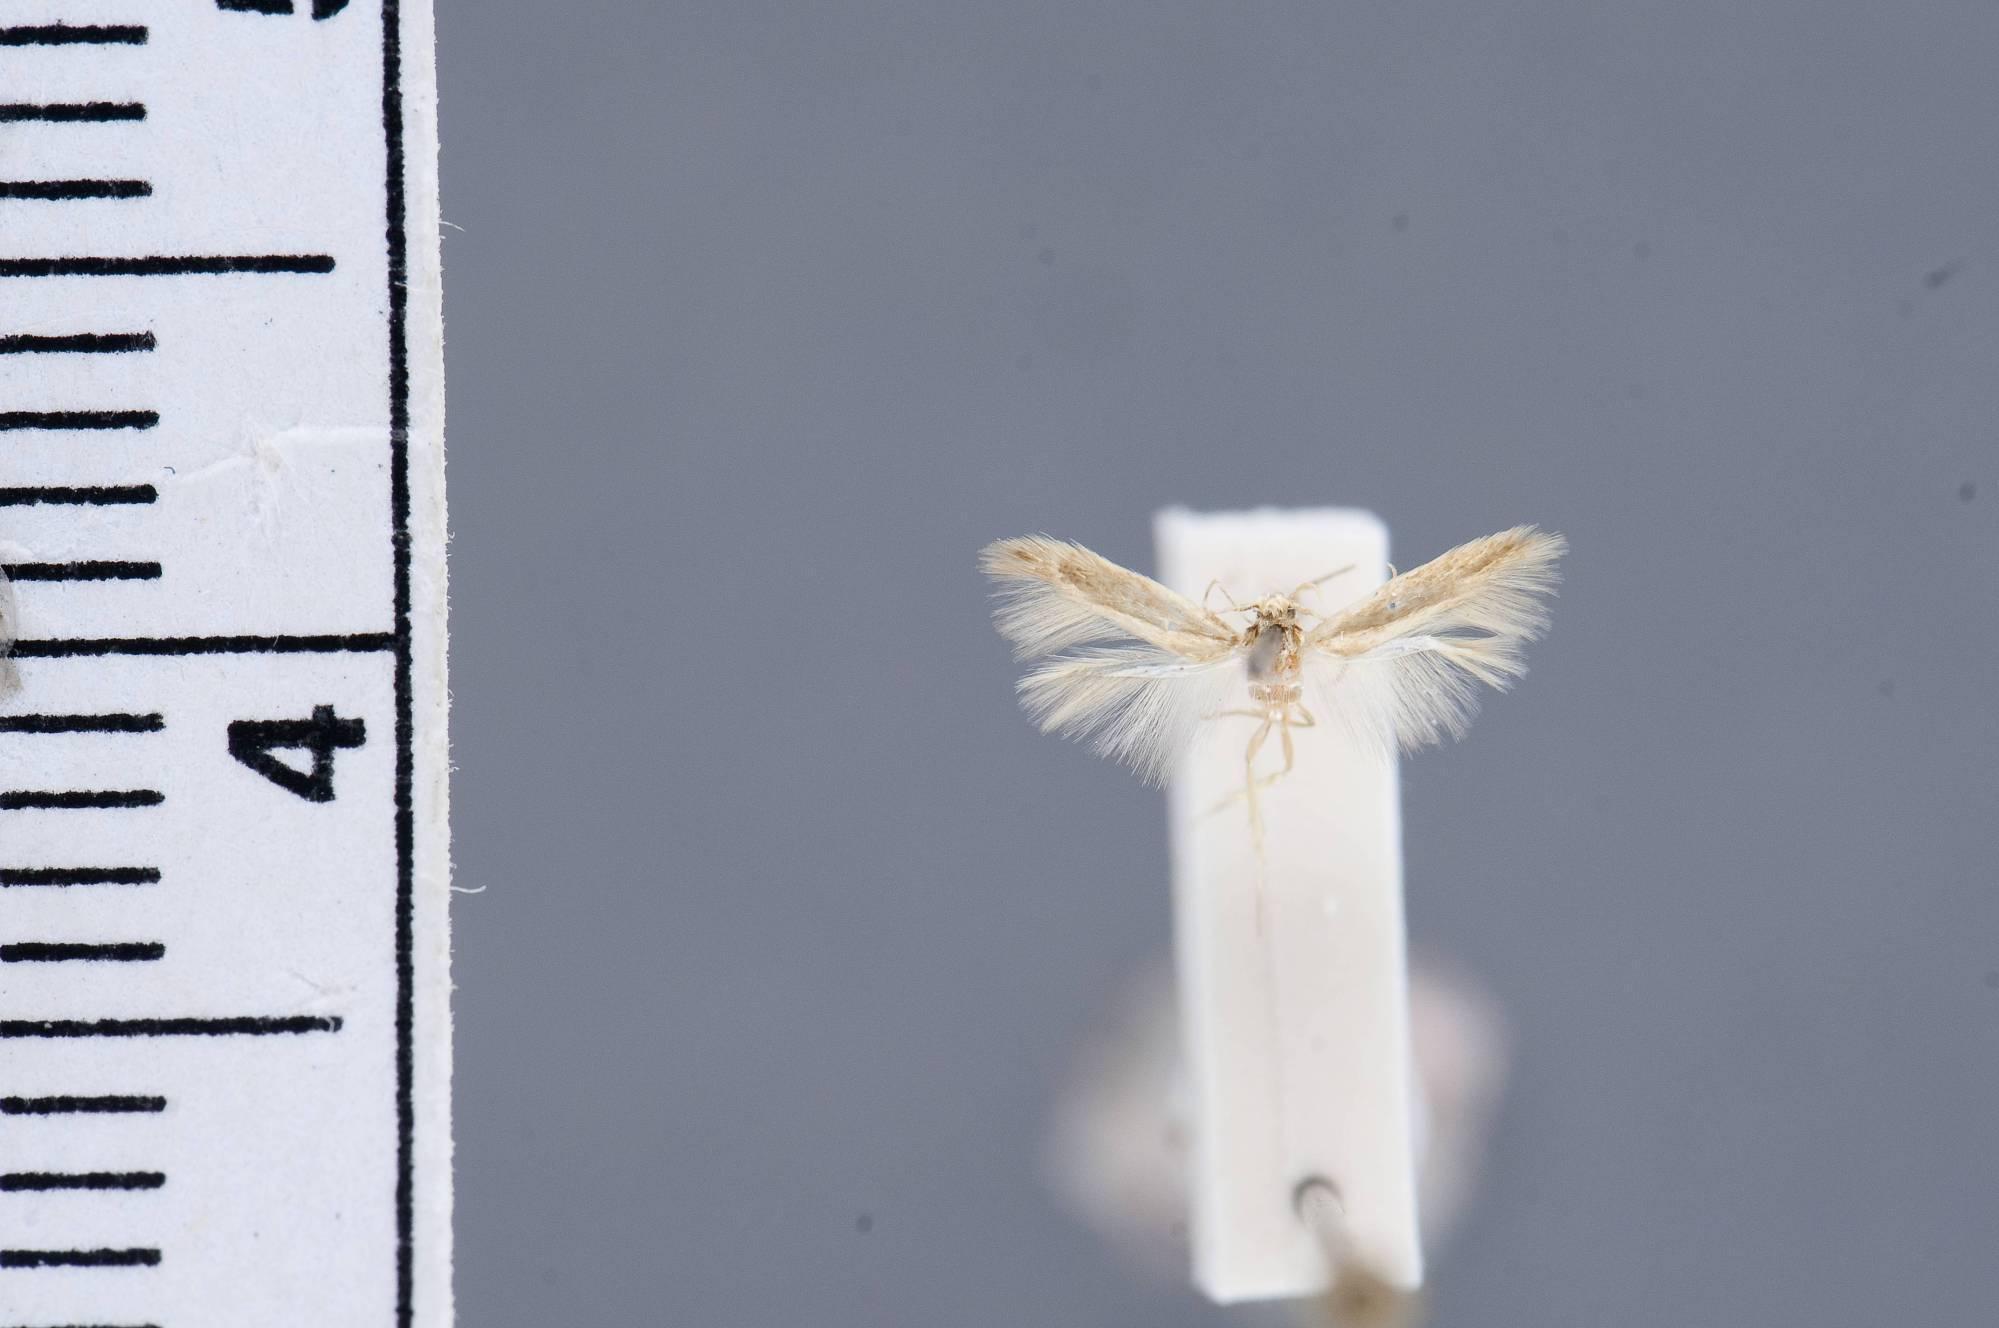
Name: Periploca labes
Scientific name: Periploca labes Hodges, 1969
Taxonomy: Animalia, Arthropoda, Insecta, Lepidoptera, Glossata, Cosmopterigidae, Chrysopeleiinae
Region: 1981
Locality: Vail Lake Road, 9.5 miles southeast of Flagstaff, Coconino, Arizona, United States
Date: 11 Jul 1961